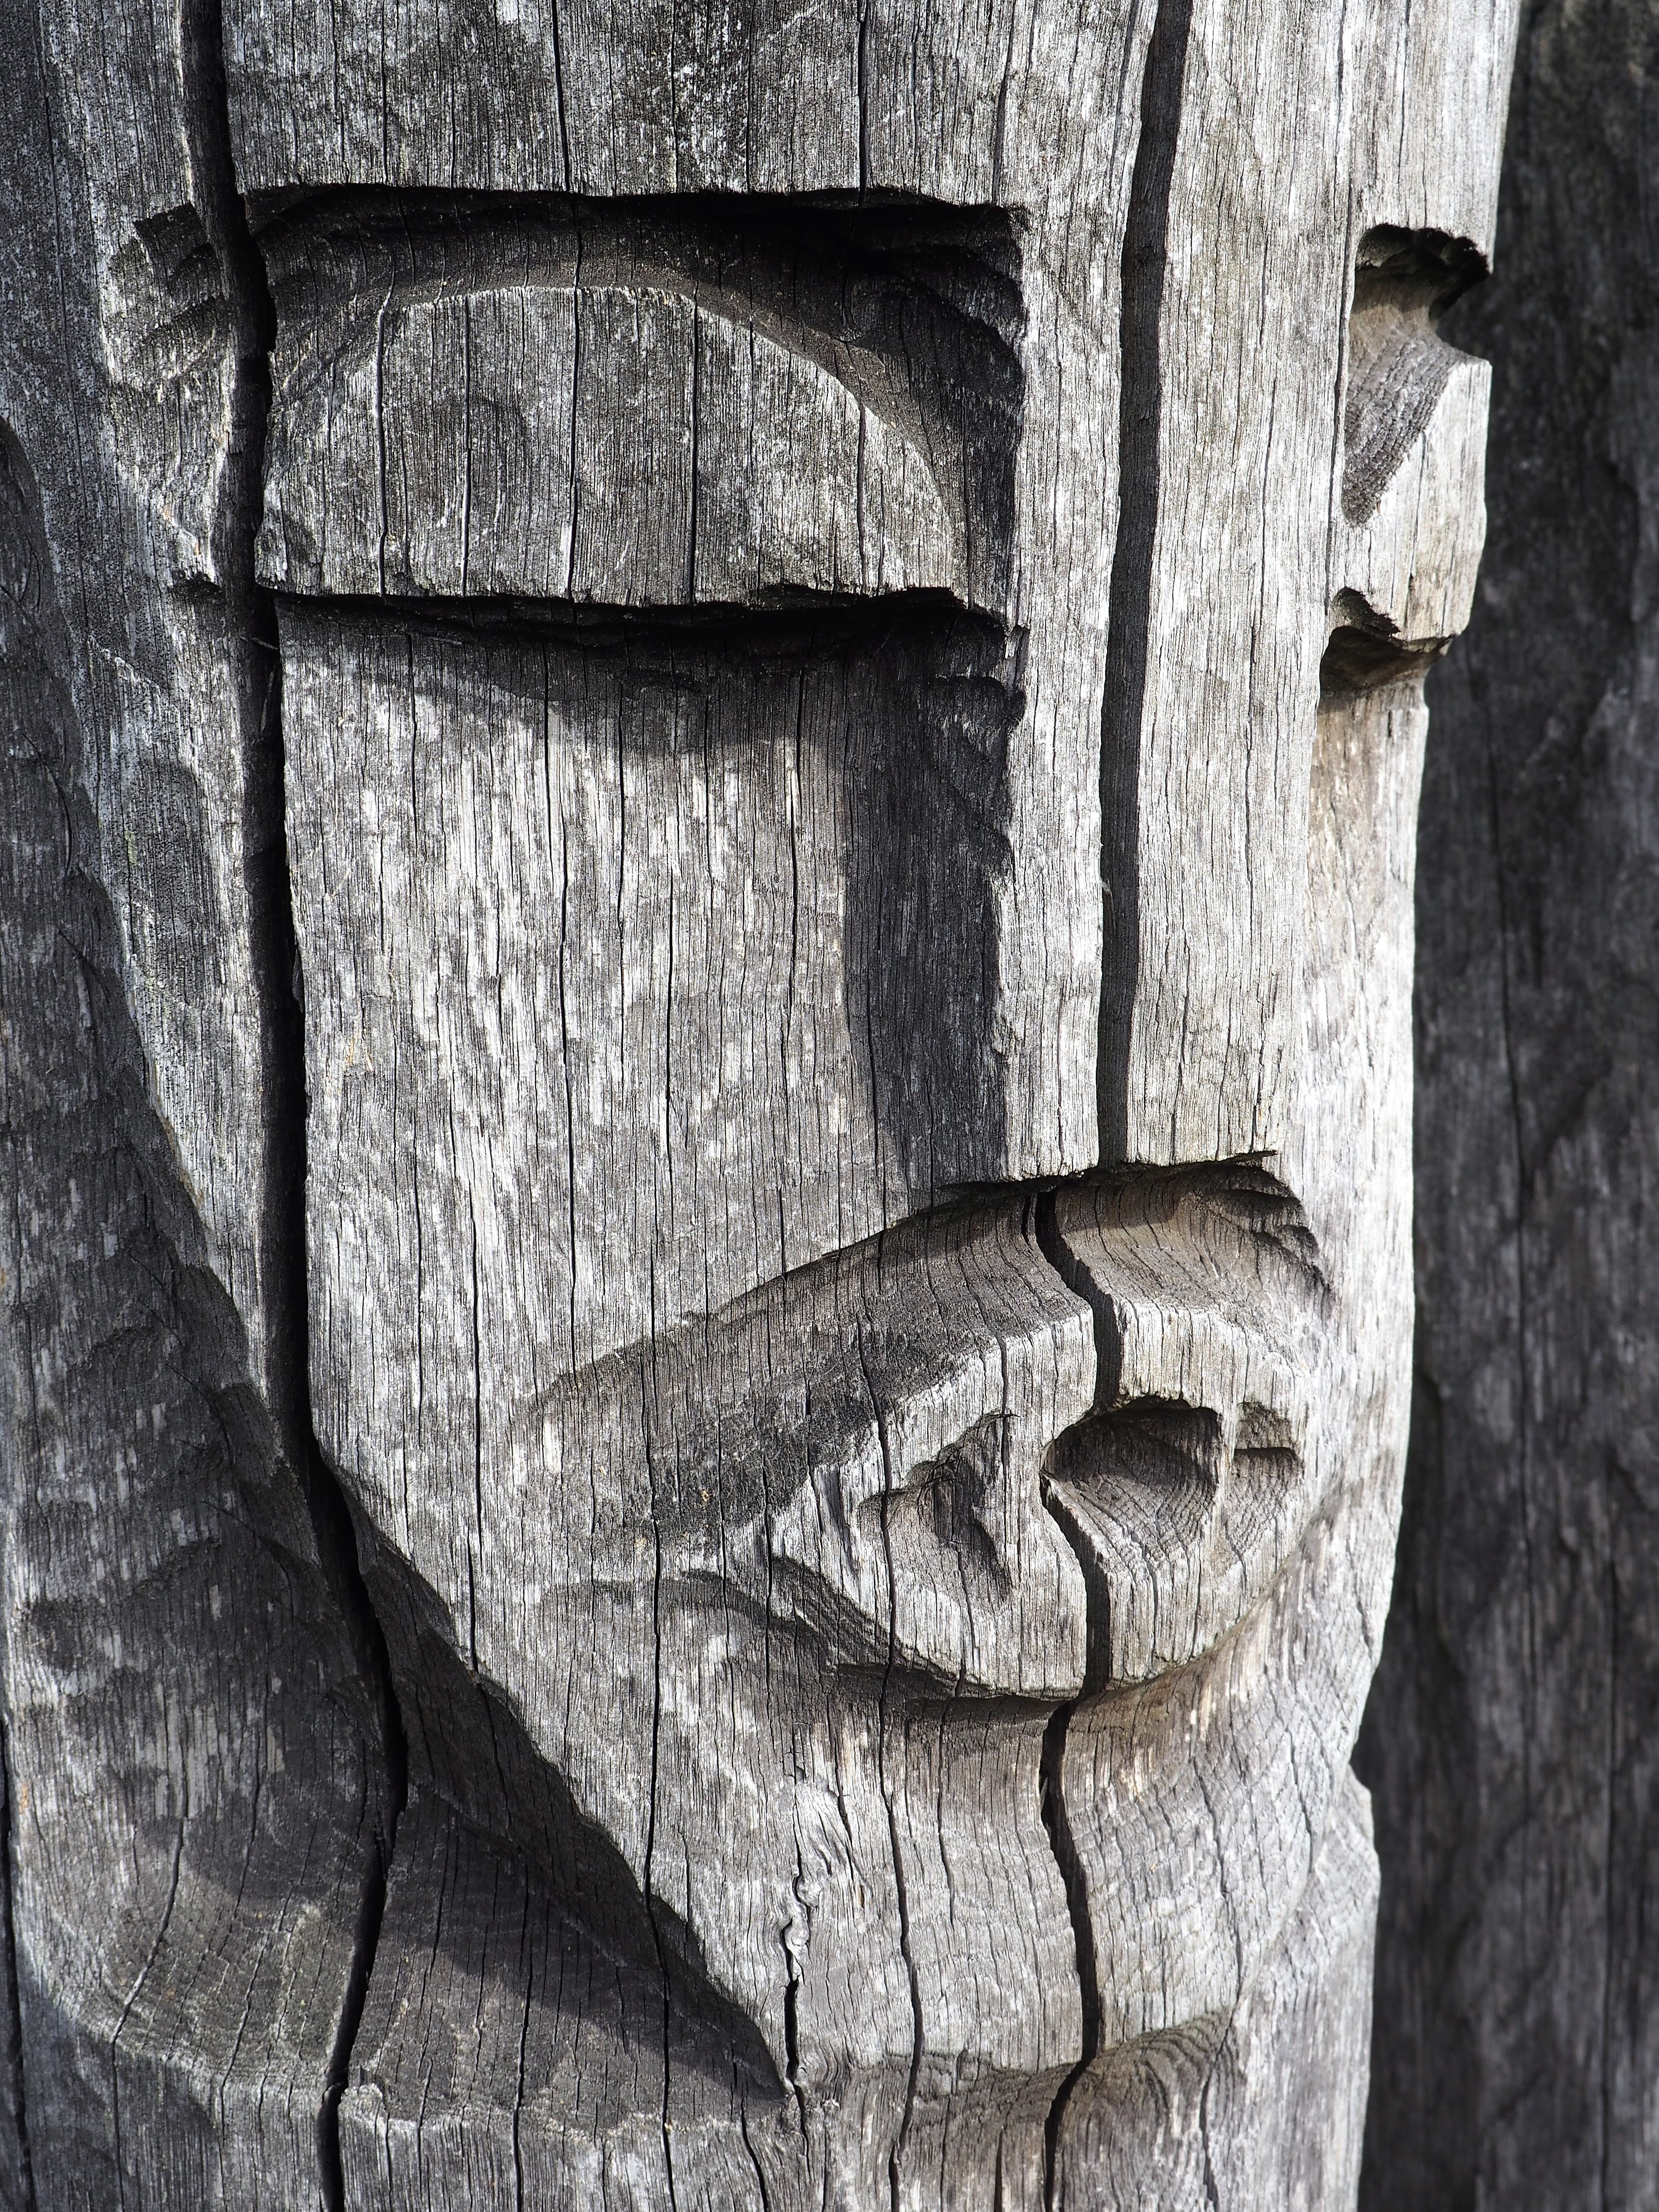
rock, wood, trunk, wall, statue, stone wall, material, sculpture, art, carving, relief, monolith, pagan, ancient history, drevena statue